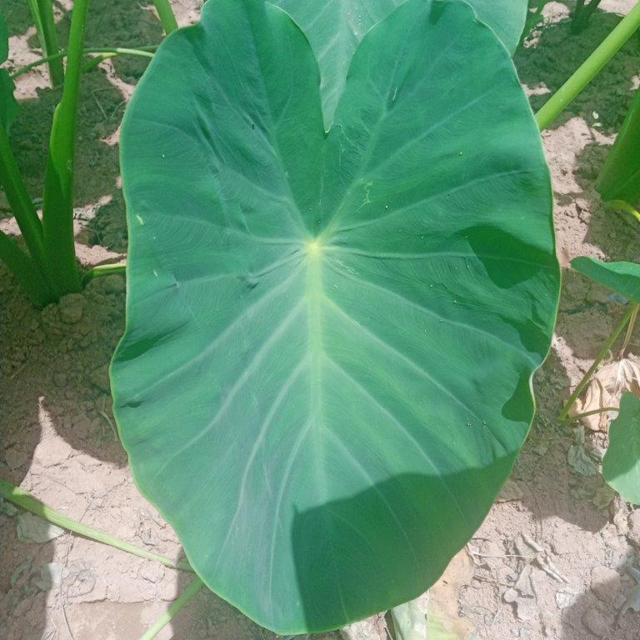
Label: Healthy